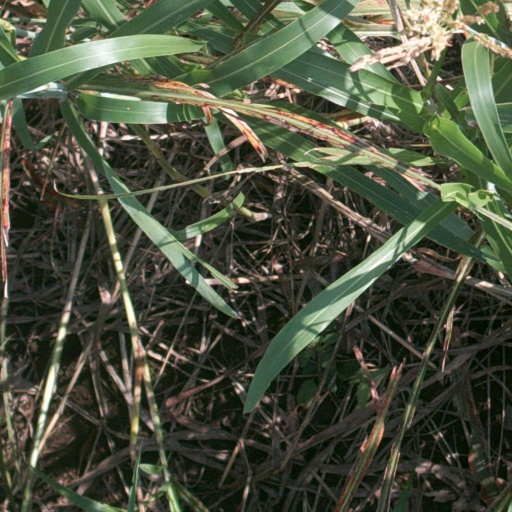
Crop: sorghum